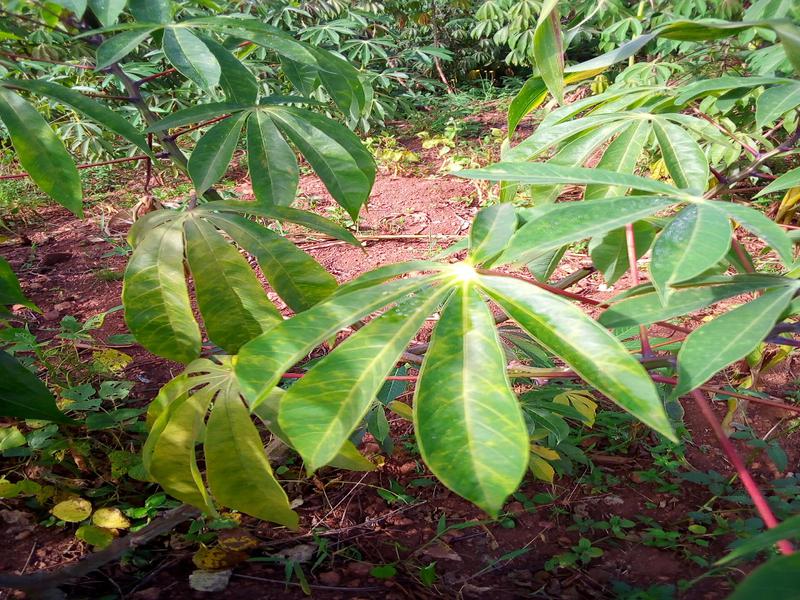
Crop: cassava
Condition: brown_streak_disease